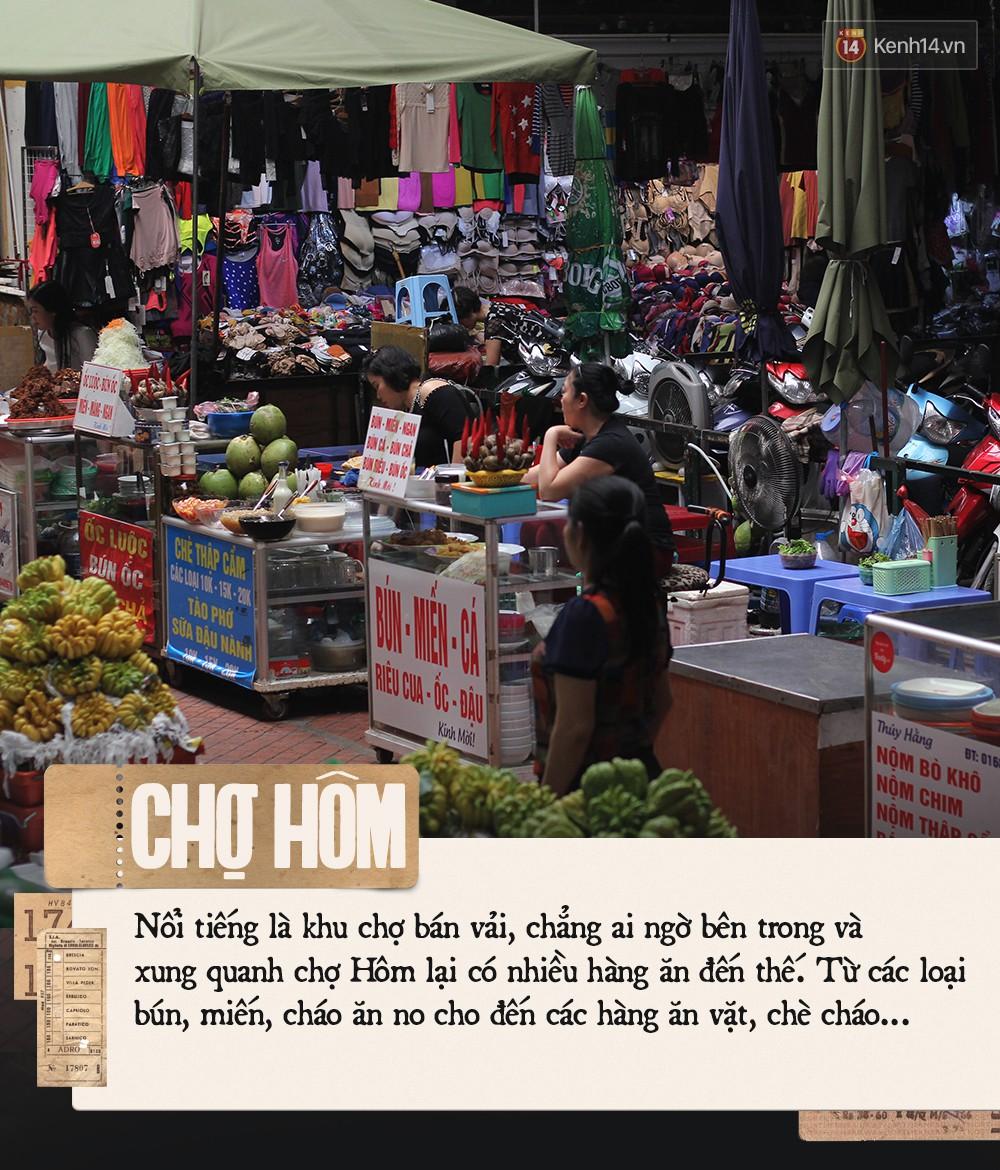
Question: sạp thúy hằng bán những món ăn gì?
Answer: nộm bò khô và nộm chim